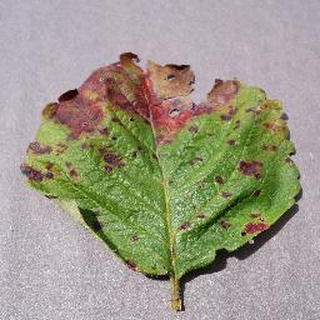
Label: strawberry_leaf_scorch